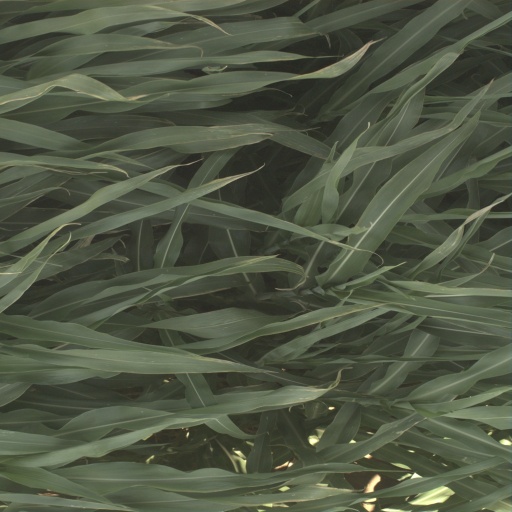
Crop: sorghum